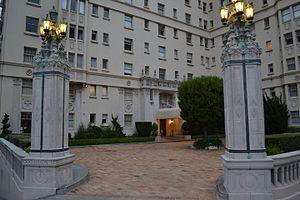
Entrée des Brockelbank Apartments, 1000 Mason Street, San Francisco.
Sueurs froides, souvent désigné sous son titre original Vertigo, est un film américain réalisé par Alfred Hitchcock, sorti en 1958, avec dans les rôles principaux James Stewart et Kim Novak